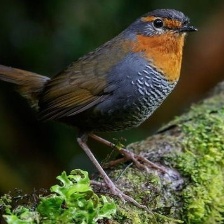
Species: CHUCAO TAPACULO
Scientific name: SCELORCHILUS RUBECULA